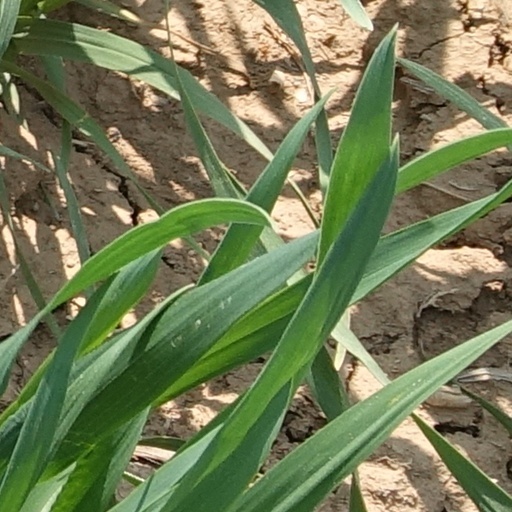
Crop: wheat